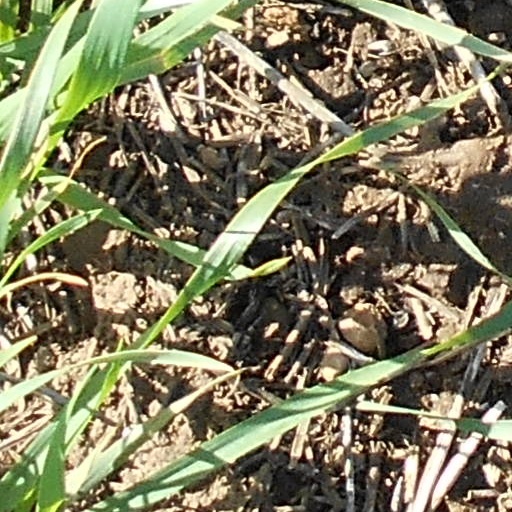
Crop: wheat